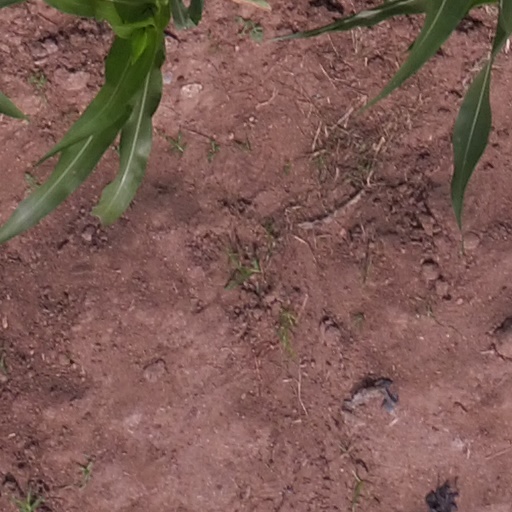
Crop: maize; corn